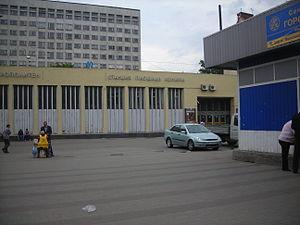
Plochtchad Lenina est une station de la ligne 1 du Métro de Saint-Pétersbourg, en Russie.